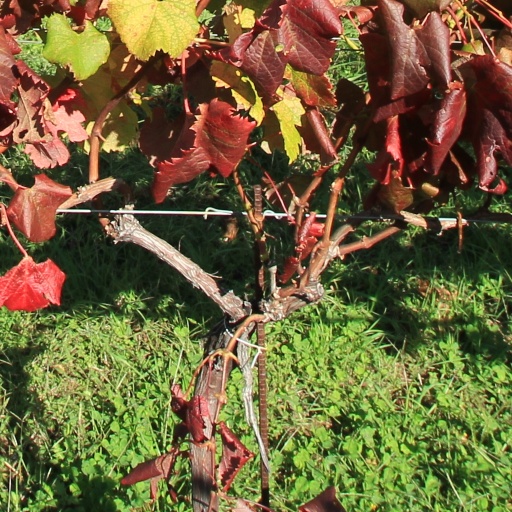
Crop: grape